McKinley Birthplace Memorial gold dollar

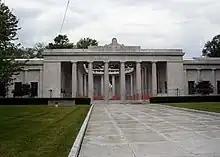
The National McKinley Birthplace Memorial

The obverse of the dollar features an unadorned bust of McKinley, facing left, with the name of the country above and "McKinley Dollar" (in all capitals) below. McKinley, who had appeared on one version of the Louisiana Purchase Exposition dollar (issued beginning in 1903), thus became the first person to appear on two different issues of American coinage. The earlier pieces had also been designed by Barber, and the later coins, according to Bowers, "present an image so different that the uninformed observer would not know that the same man was being depicted". Bowers suggested that Barber might have been trying to create "a distinctively new version". Taxay agreed, opining that Barber's "chief concern seems to have been in making the portrait of McKinley as different as possible from that on the Louisiana Purchase coins".